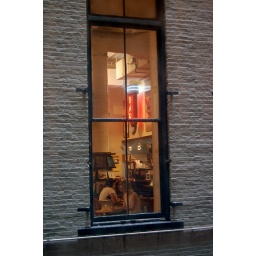
I stopped to grab a water in Moda. I love the view from the windows there at the cafe/bookstore across the way!